Caretaker government of Bangladesh

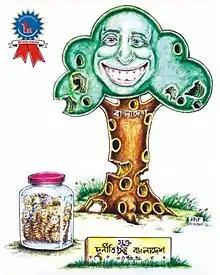
A cartoon from the caretaker government period of Bangladesh in 2007 that describes the massive arrest of corrupt politicians. Cartoon by Arifur Rahman

In late-2006, President Iajuddin Ahmed formed a caretaker government. Chief Justice K.M. Hasan was unable to fill the role of Chief Advisor; according to the Awami League, the outgoing government — controlled by Zia's BNP — appointed Hasan as Chief Justice to influence the caretaker government. The dispute resulted in violent unrest and the cancellation of the January 2007 general election.